Ray Jacobs Boarding School

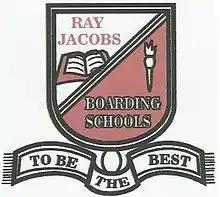

Ray Jacobs Boarding School is a private co-educational primary and secondary school located in Mgbidi, Imo State in Nigeria. The school started as only a primary school and the secondary section was added in 2012. Ray Jacobs Boarding School has won numerous awards both at the national and international level. The school is a member of the American Montessori Society.